Nicolai Klindt

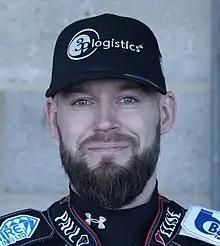

Nicolai Klindt (born 29 December 1988) is a Danish motorcycle speedway rider who won the 2007 Individual Under-19 European title.